I. B. Donalson

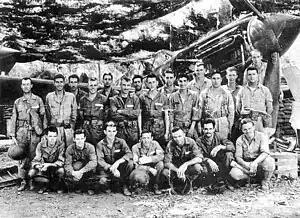
Members of the 24th Pursuit Group with P-40E at Bataan (1942)

Donalson and the 21st Pursuit Squadron were scrambled and assigned to combat air patrol over Manila Bay. During the patrol, Japanese fighter planes and bombers from Taiwan attacked Clark Field. Upon landing at Nichols Field, Donalson's squadron was ordered to Clark Field. Departing from Clark Field on an air patrol, Donalson's flight encountered thirty Japanese bombers and fighters attacking Clark Field. He shot down two Japanese Mitsubishi A6M Zeros, his first aerial victories. He refueled and departed the following day to Nichols Field. Approaching Nichols Field, he encountered a Zero pulling up from a strafing run and quickly shot it down, his third aerial victory. During the Battle of Bataan, from January 1942 members of the 24th Pursuit Group were assigned to infantry units. In February, Donalson volunteered for a dangerous mission as an infantryman to eliminate a group of about 75 Japanese soldiers who were dug in along the west coast of Bataan. When ground attacks failed, he led one of two small boats, consisting of 10 men altogether, in an assault from the sea. Despite heavy enemy fire and bombing by nine enemy dive bombers, Donalson helped neutralize the Japanese position. For his bravery, he was awarded the Distinguished Service Cross—second only to the Medal of Honor.